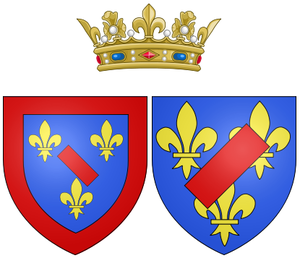
Les titres de prince et princesse de Conti sont portés par les branches cadettes de la maison française de Bourbon-Condé. Sous l'Ancien Régime, leurs titulaires étaient considérés comme princes et princesses du sang.
Marie Anne de Bourbon, dite « Mademoiselle de Blois », princesse de Conti en 1680, est une fille légitimée du roi de France Louis XIV et de Louise de La Vallière, née à Vincennes le 2 octobre 1666 et morte à Paris le 3 mai 1739. Après la mort de son époux, elle fut princesse douairière de Conti.